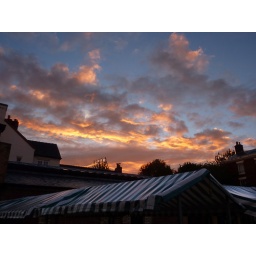
sky over an empty market stall